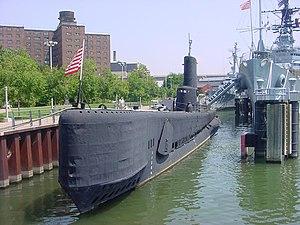
L'USS Croaker est un sous-marin de classe Gato construit pour l'United States Navy pendant la Seconde Guerre mondiale.